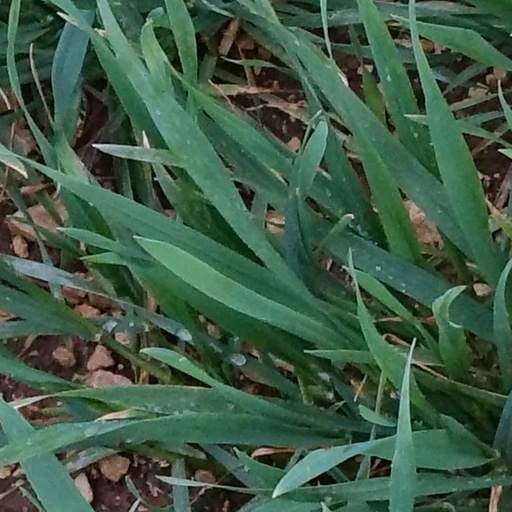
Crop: wheat